Fifteen Wives

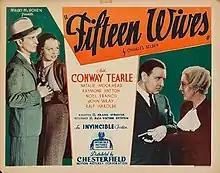

Fifteen Wives is a 1934 American mystery film directed by Frank R. Strayer and starring Conway Tearle, Natalie Moorhead and Raymond Hatton.